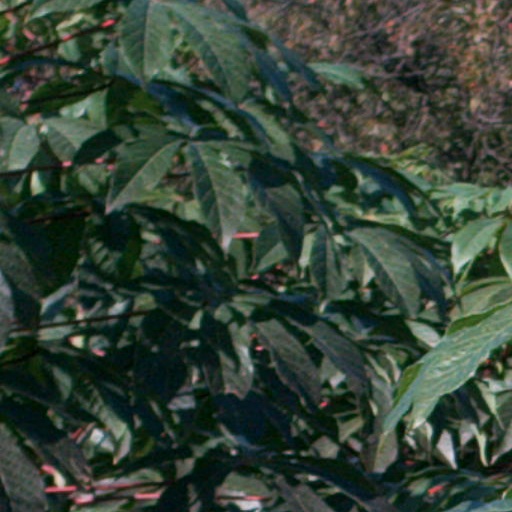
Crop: cassava